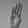
ASL letter: B